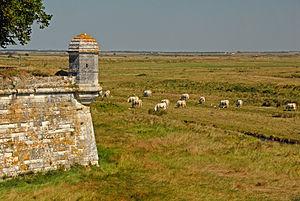
Cet article recense une partie des monuments historiques de la Charente-Maritime, en France.